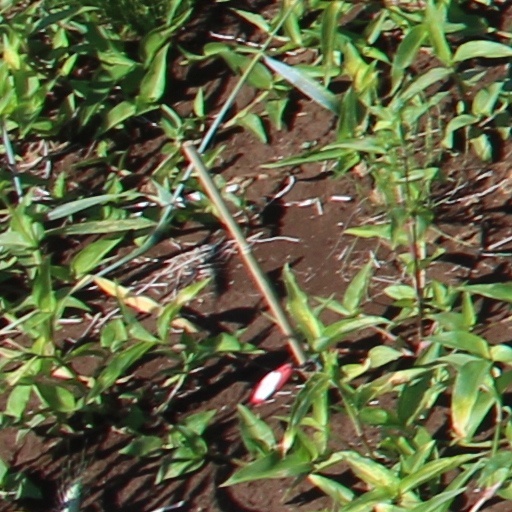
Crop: wheat